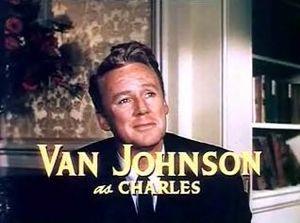
La Dernière Fois que j'ai vu Paris est un film américain réalisé par Richard Brooks, sorti en 1954.